Iraklis F.C. (Thessaloniki)

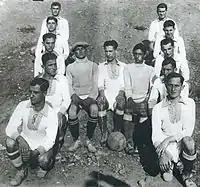
Iraklis squad for the 1930–31 season.

In the 1933–34 season Iraklis won the North Group of the Panhellenic Championship qualifying for the championship final, where the club had to compete against the champion of the South group Olympiacos. The first leg was played in Iraklis Ground on 10 June 1934. Although Iraklis took a 2–0 lead at half time, Olympiacos managed to make a comeback in the second half, winning the game by a 2–3 scoreline. The second leg was played a week later in Piraeus and Olympiacos was proclaimed National champion by winning this match 2–1.